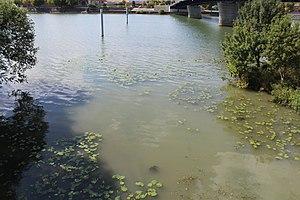
Le confluent de la Veyle et de la Saône à Grièges.
La Veyle est un cours d'eau du département de l'Ain en région Auvergne-Rhône-Alpes, en France, qui se jette dans la Saône en rive gauche, donc un sous-affluent du Rhône.